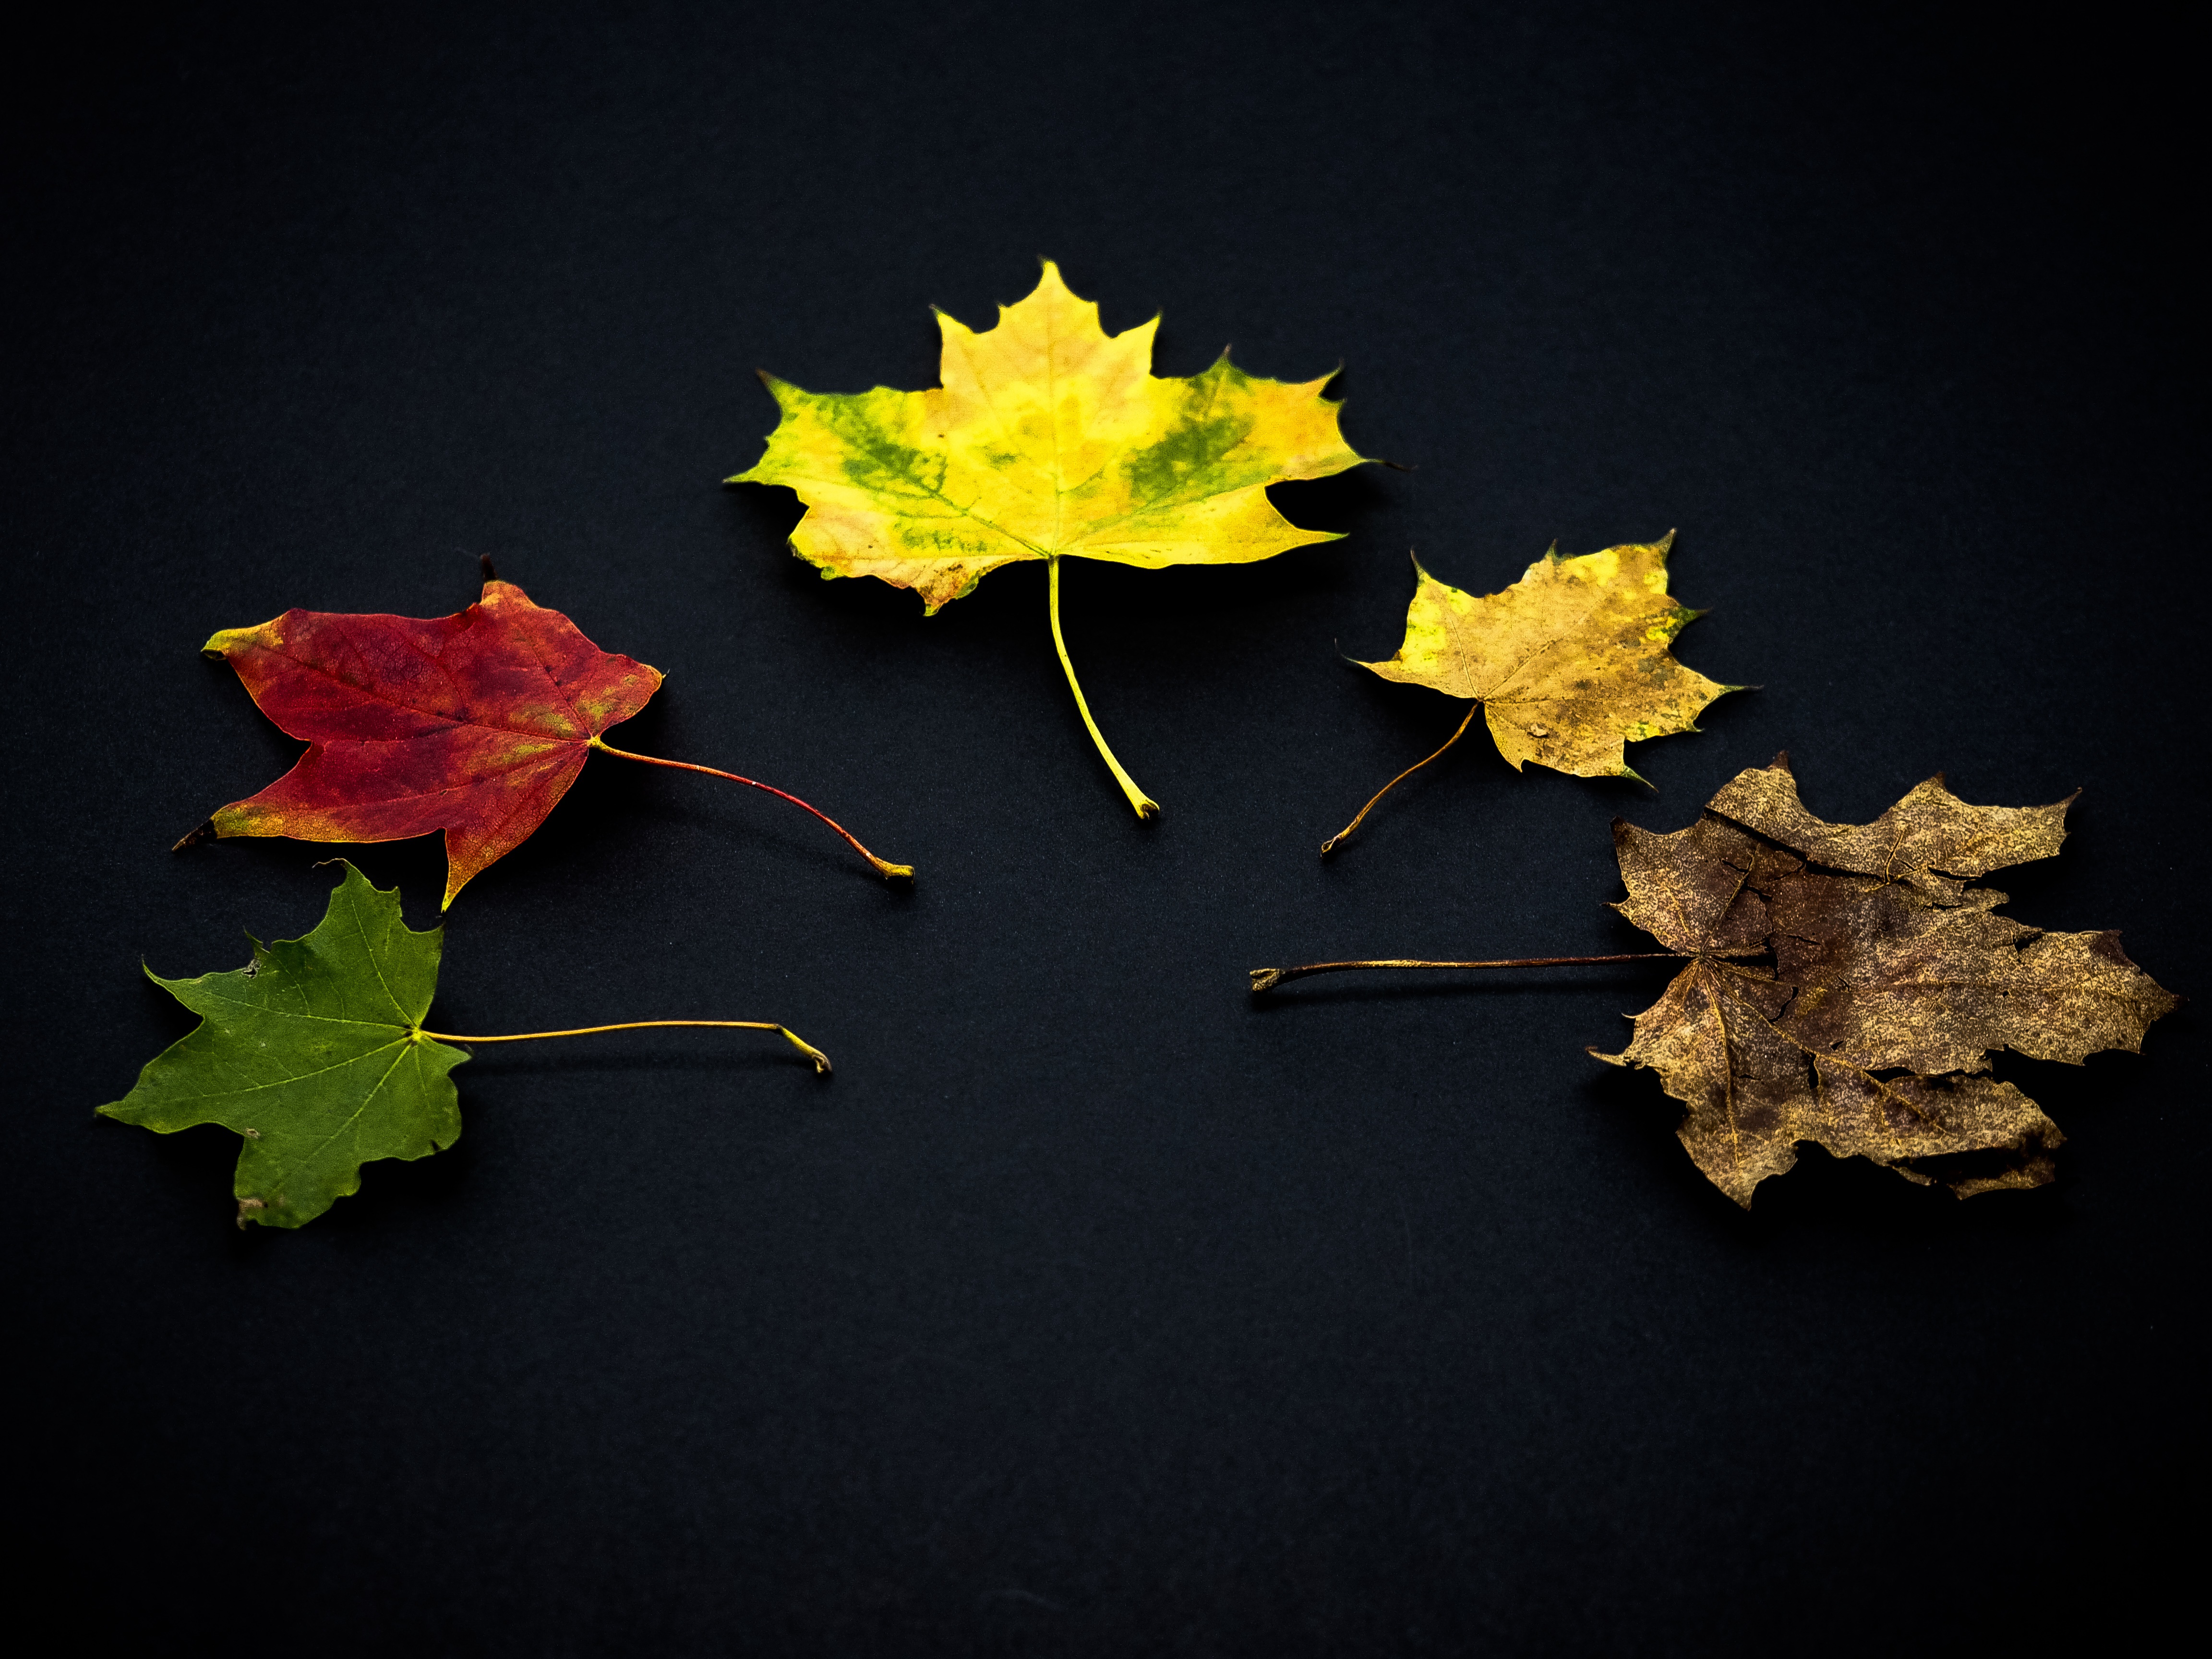
tree, nature, branch, plant, leaf, flower, green, autumn, colorful, yellow, maple tree, maple leaf, leaves, maple leaves, fall color, fall foliage, leaves in the autumn, development, fall leaves, stadiums, macro photography, flowering plant, woody plant, land plant